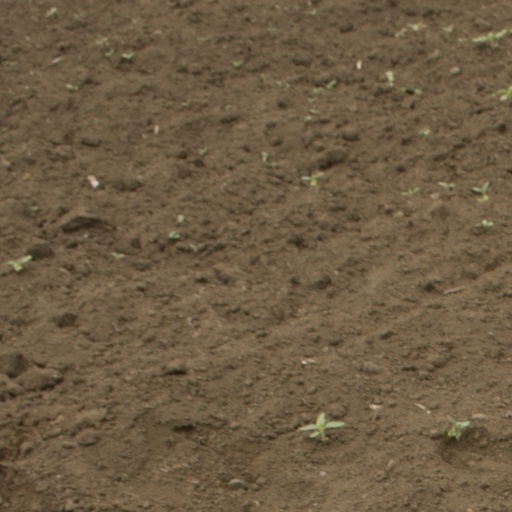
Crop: Jerusalem artichoke